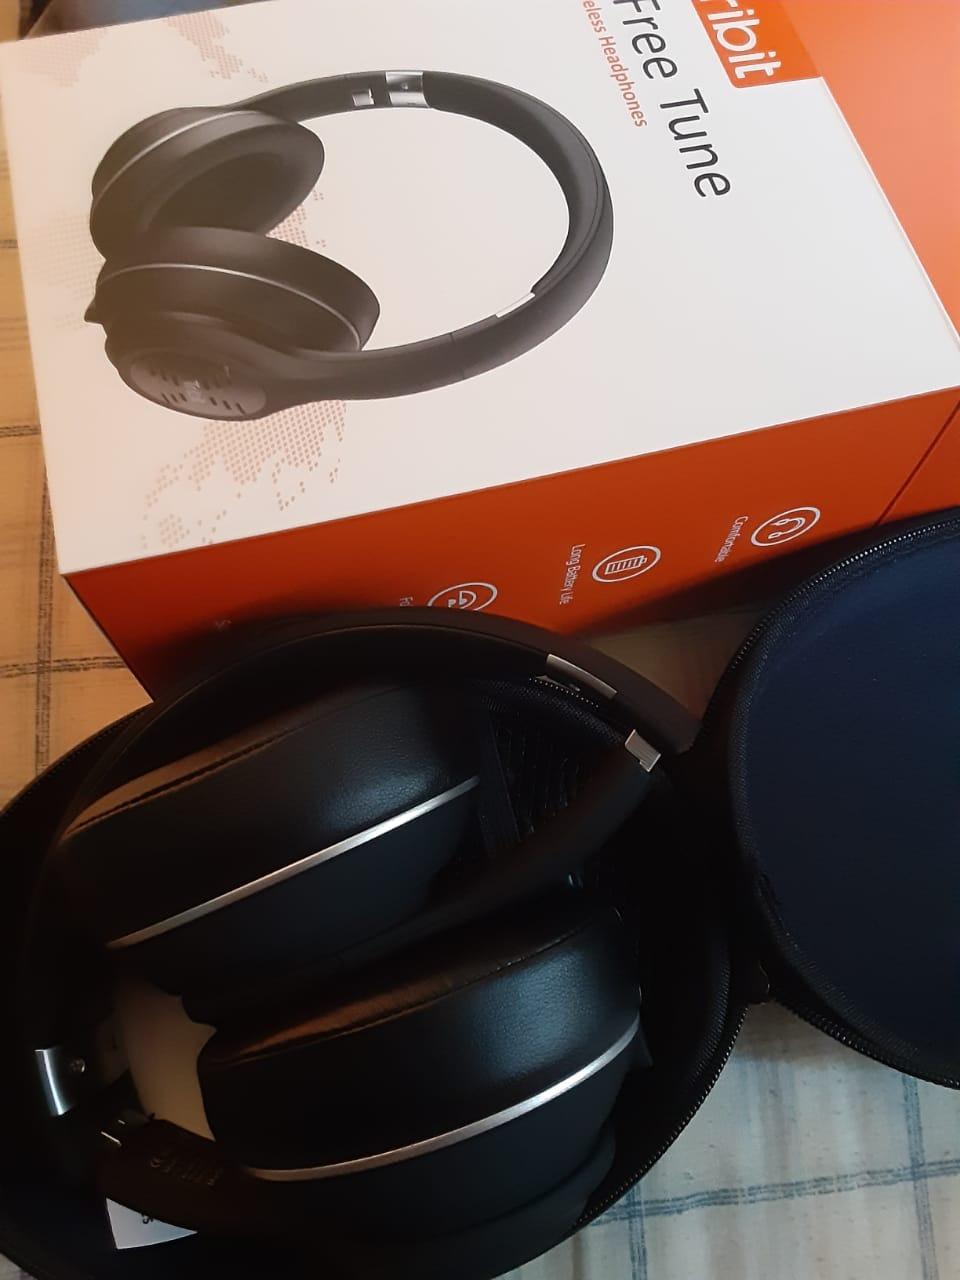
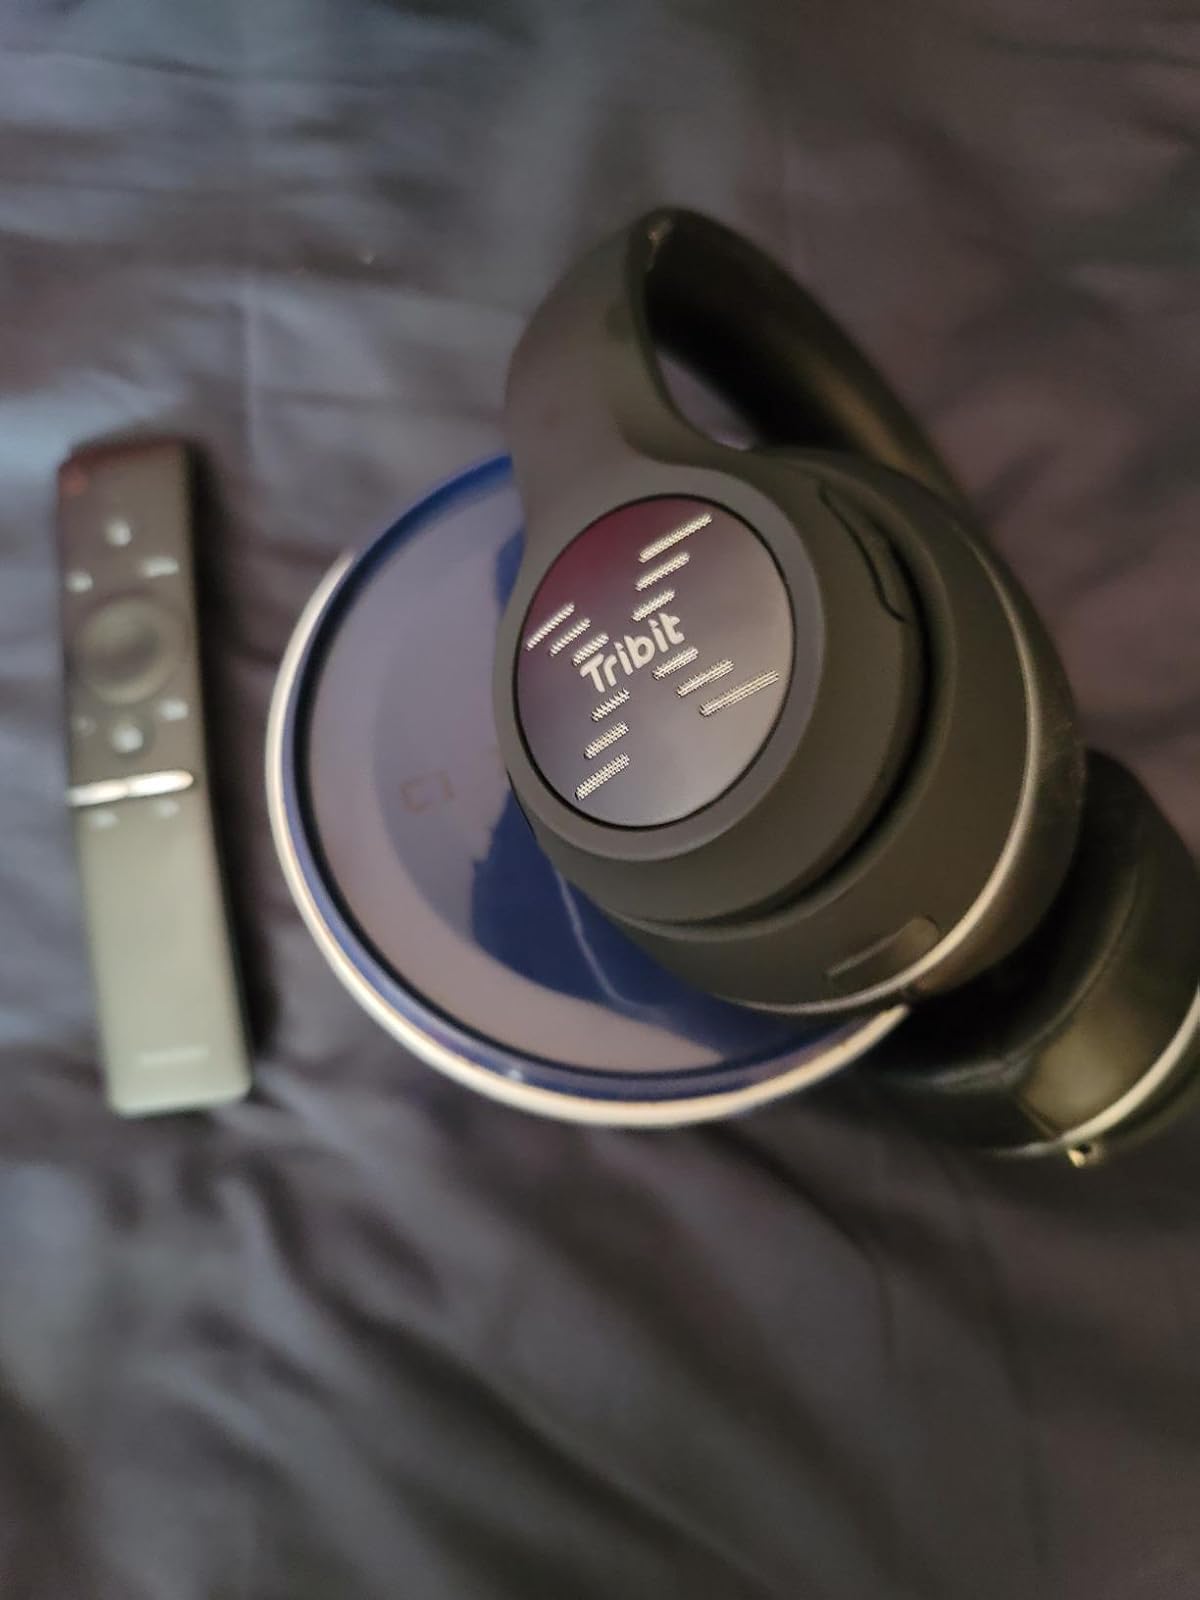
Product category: headphones
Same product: yes